Colle Scravaion

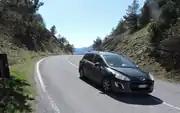
North side of the pass

The Scravaion pass is a popular cyclists' climb. The road from Zuccarello is considered pleasant because even if it's quite tiring it offers good views on the Riviera di Ponente and several shaded stretches It is part of a ciclist's racetrack called "Anello dei tre gioghi" ("Ring of the three mountain passes") which also encompasses Giogo di Toirano and Balestrino pass. Another interesting round-trip combines Colle Scravaion climb with Colle San Bernardo and Colle del Quazzo.